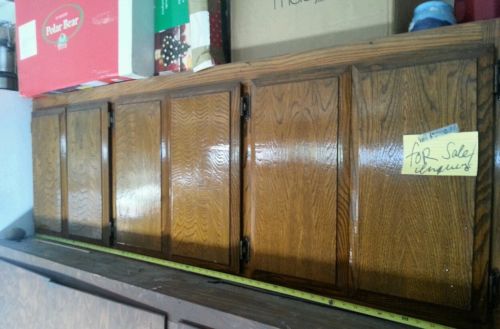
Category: cabinet